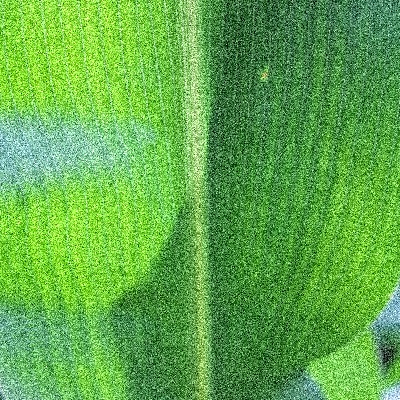
Label: Corn_(Maize)___Leaf_Spot